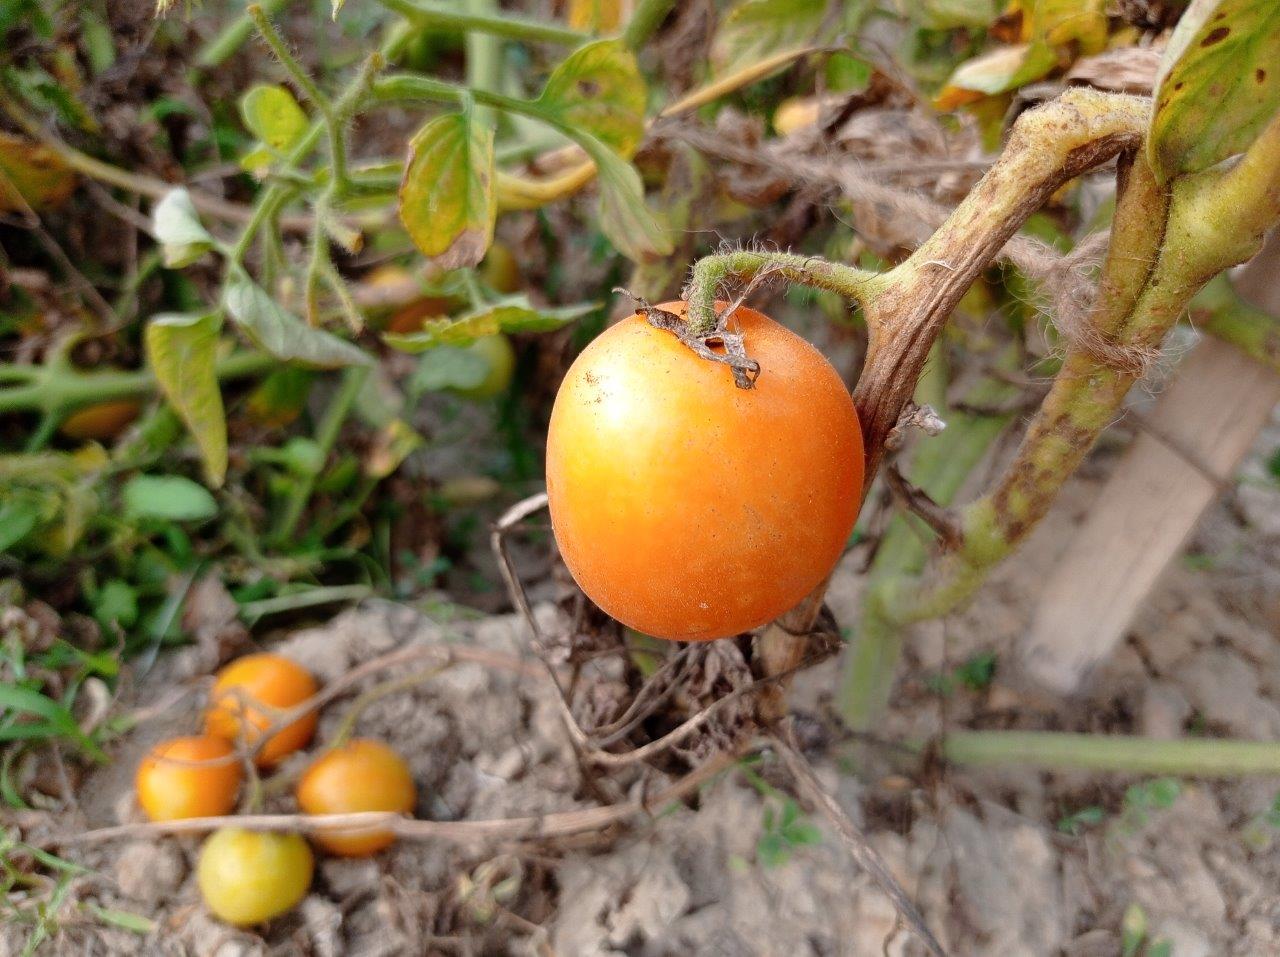
Maturity: Mature